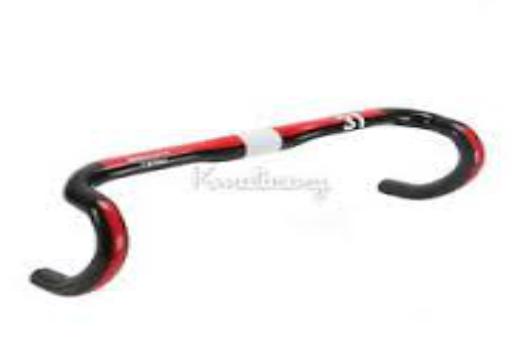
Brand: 3t cycling
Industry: Sports